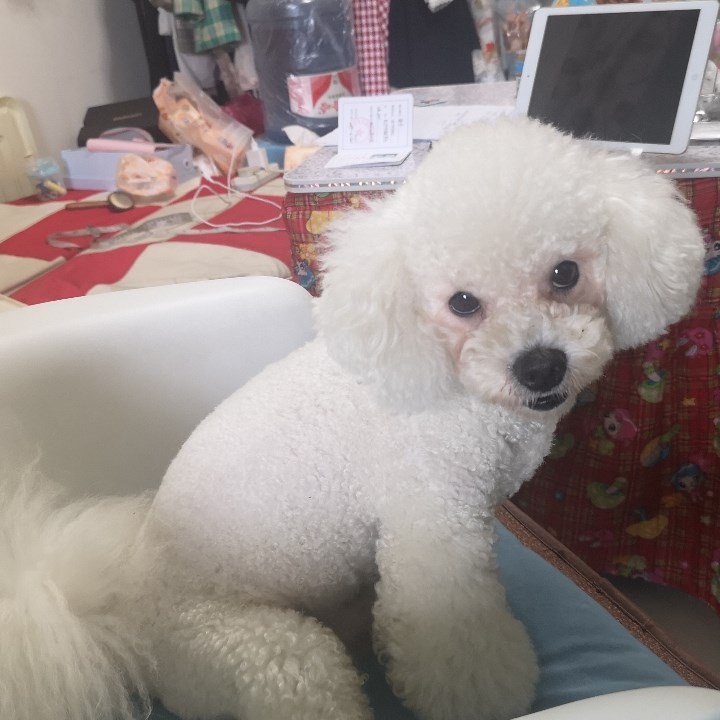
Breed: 3083-n000117-Bichon_Frise